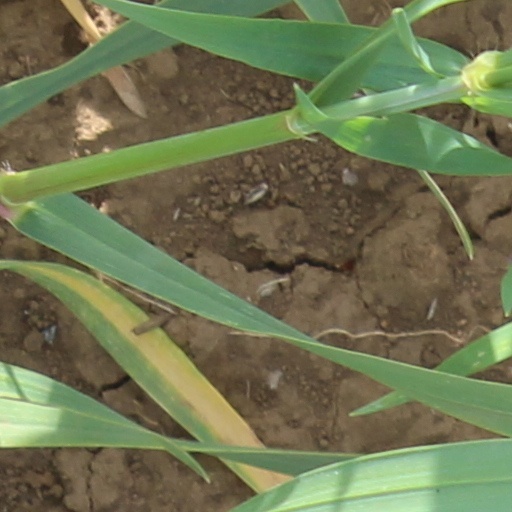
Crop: wheat